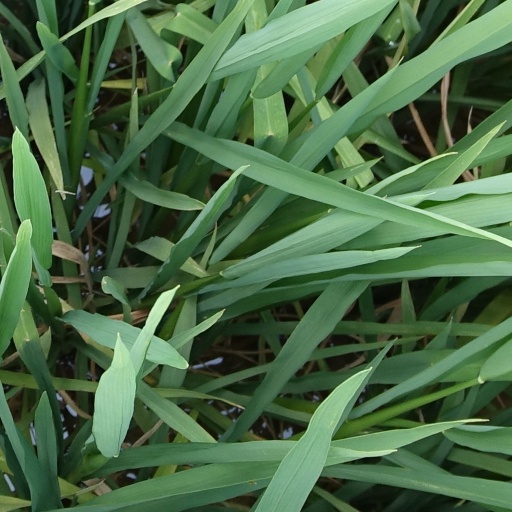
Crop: rice